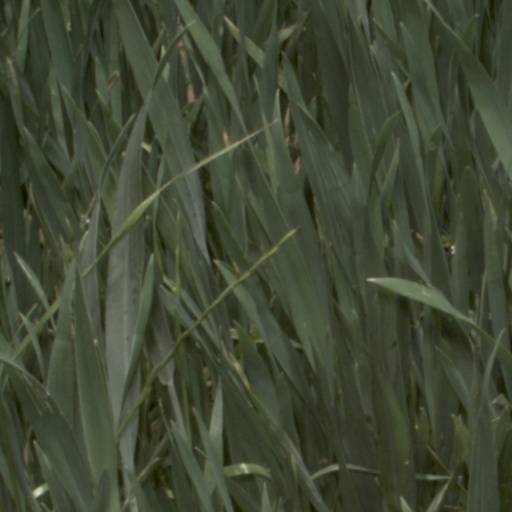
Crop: wheat